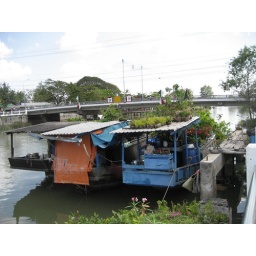
in Tra Vinh, these boats were also plant nurseries